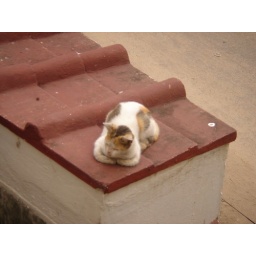
cat sitting near veranda with its arms folded and eyes closed